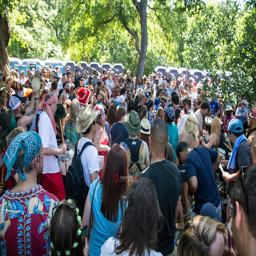
birthday party is a day - long festival taking place annually .